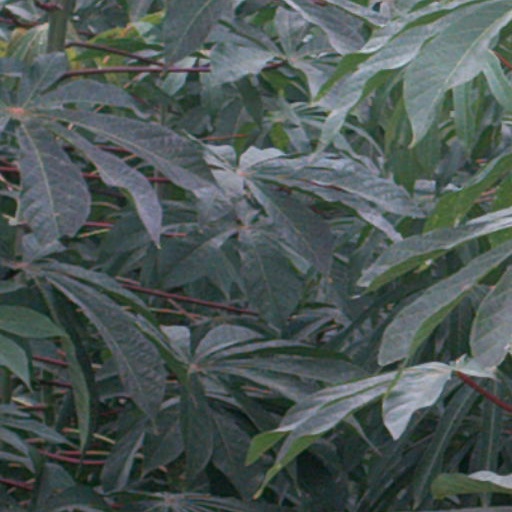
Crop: cassava